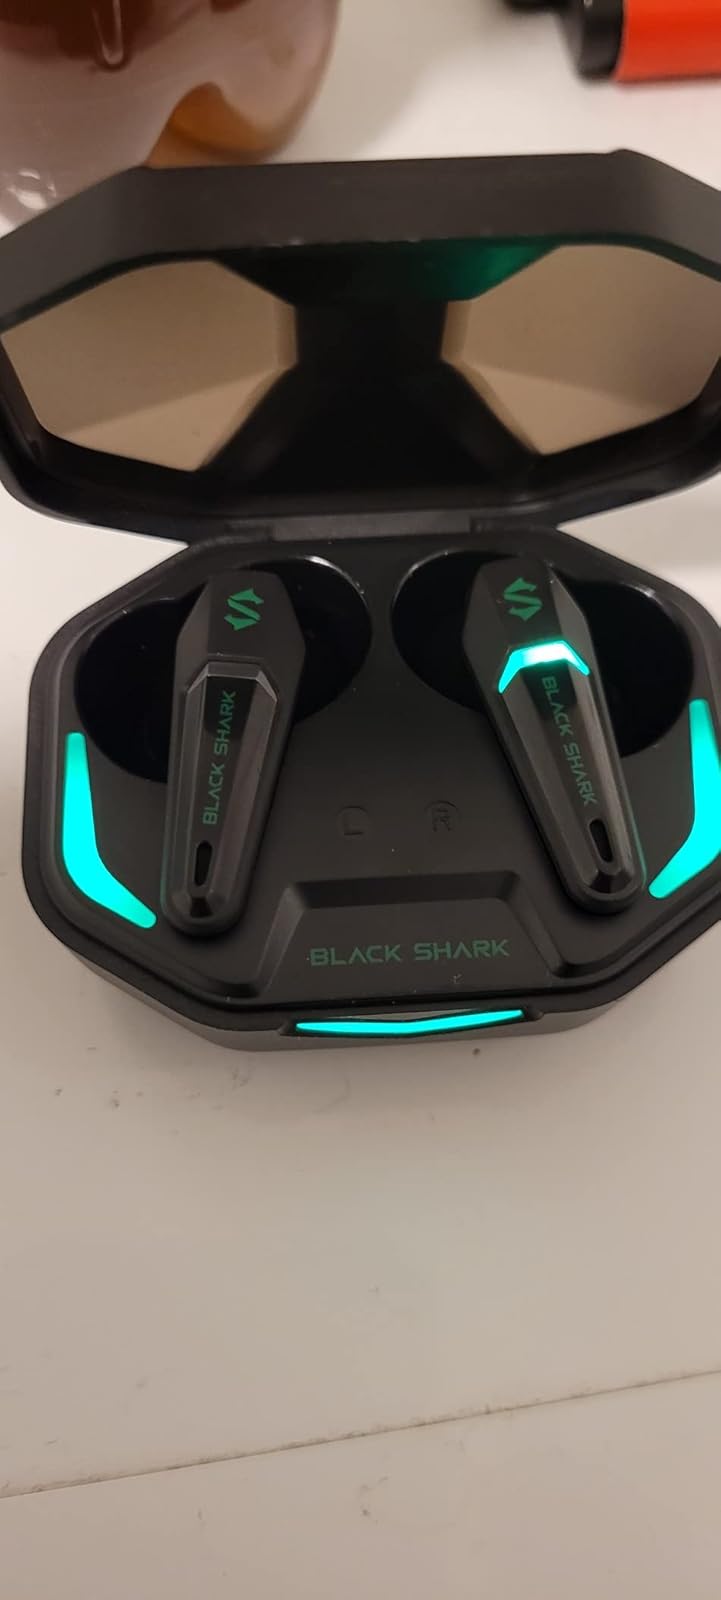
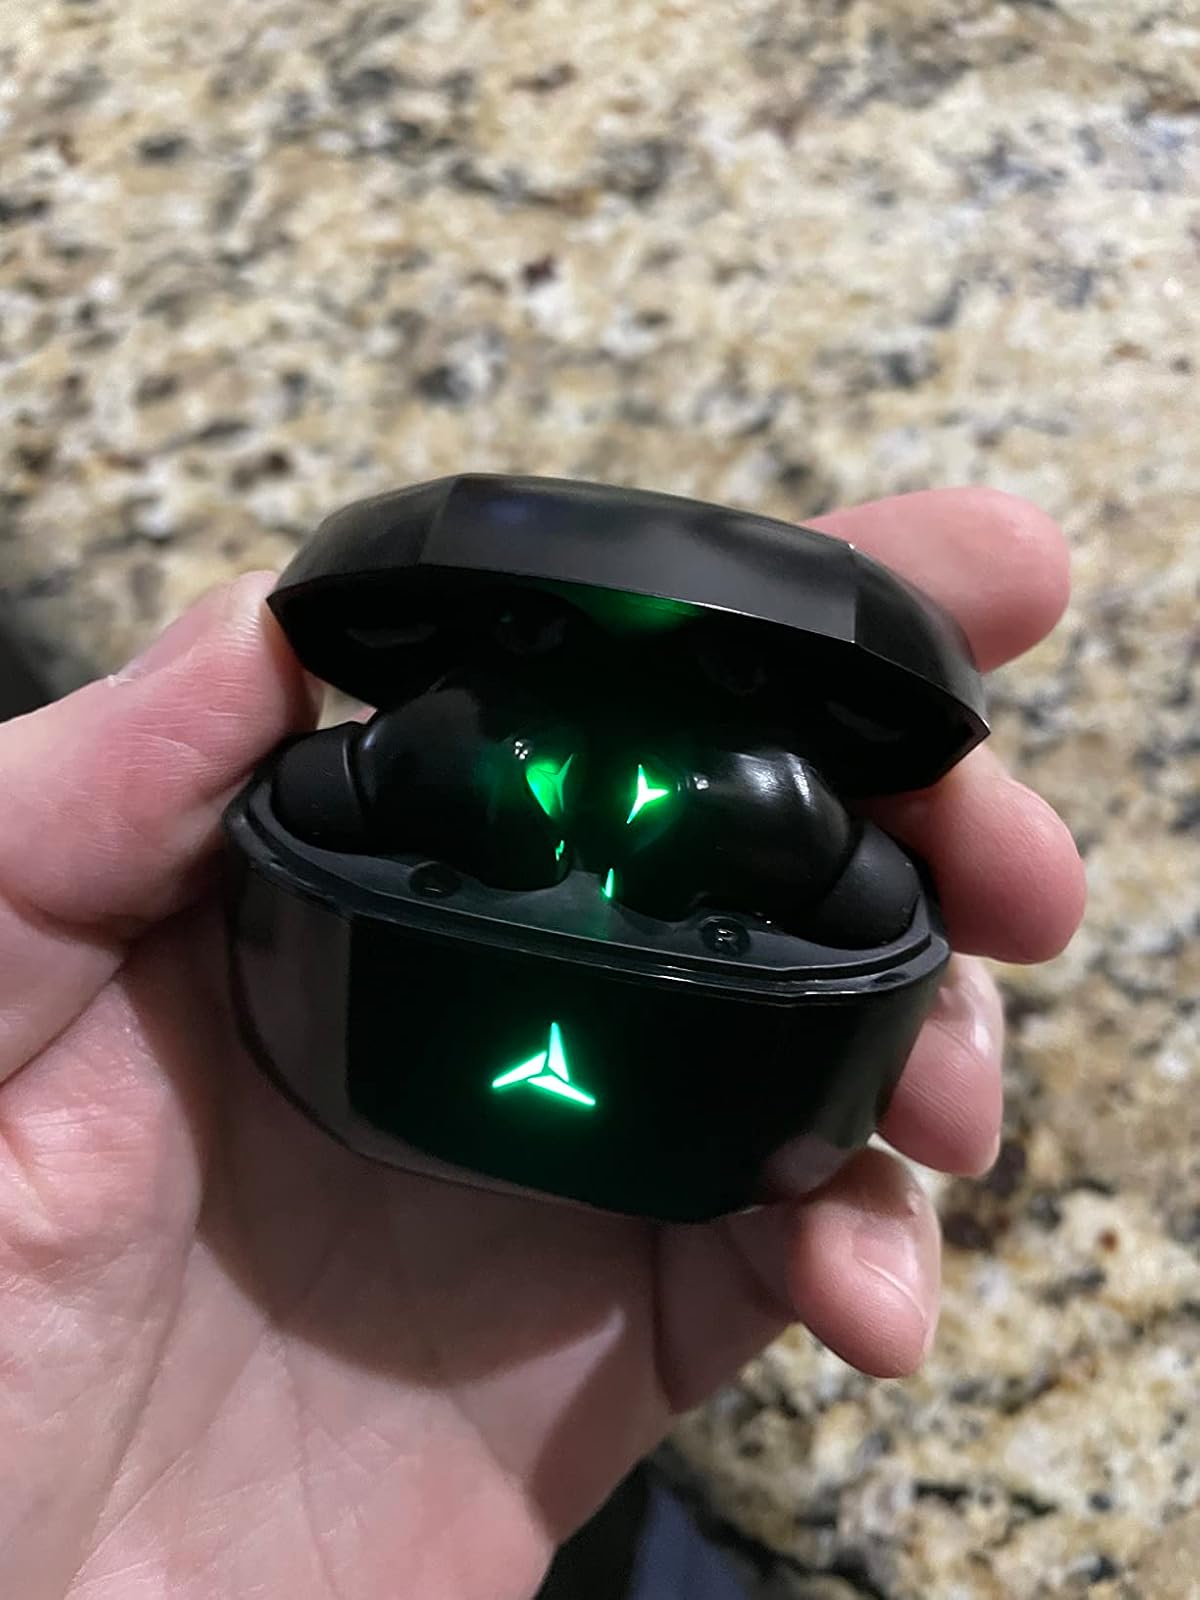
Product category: earbuds
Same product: no